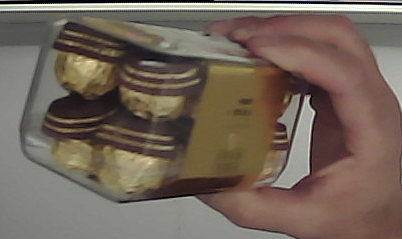
Product: rocher_chocolate